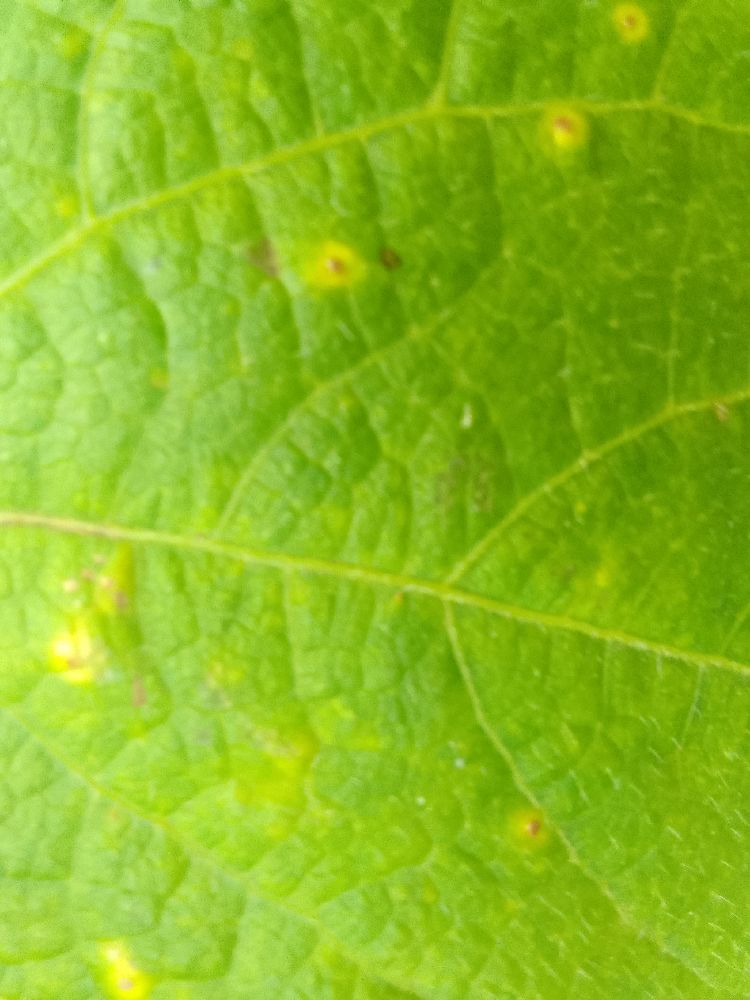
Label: rust